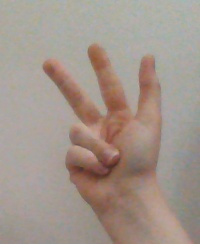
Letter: al